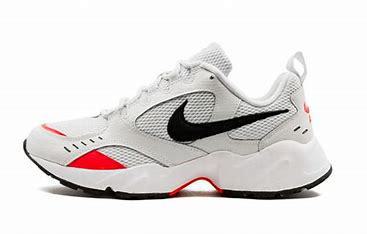
Brand: Nike
Model: Air Heights